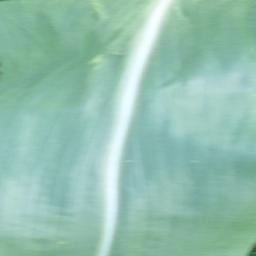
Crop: corn
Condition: (maize)_healthy